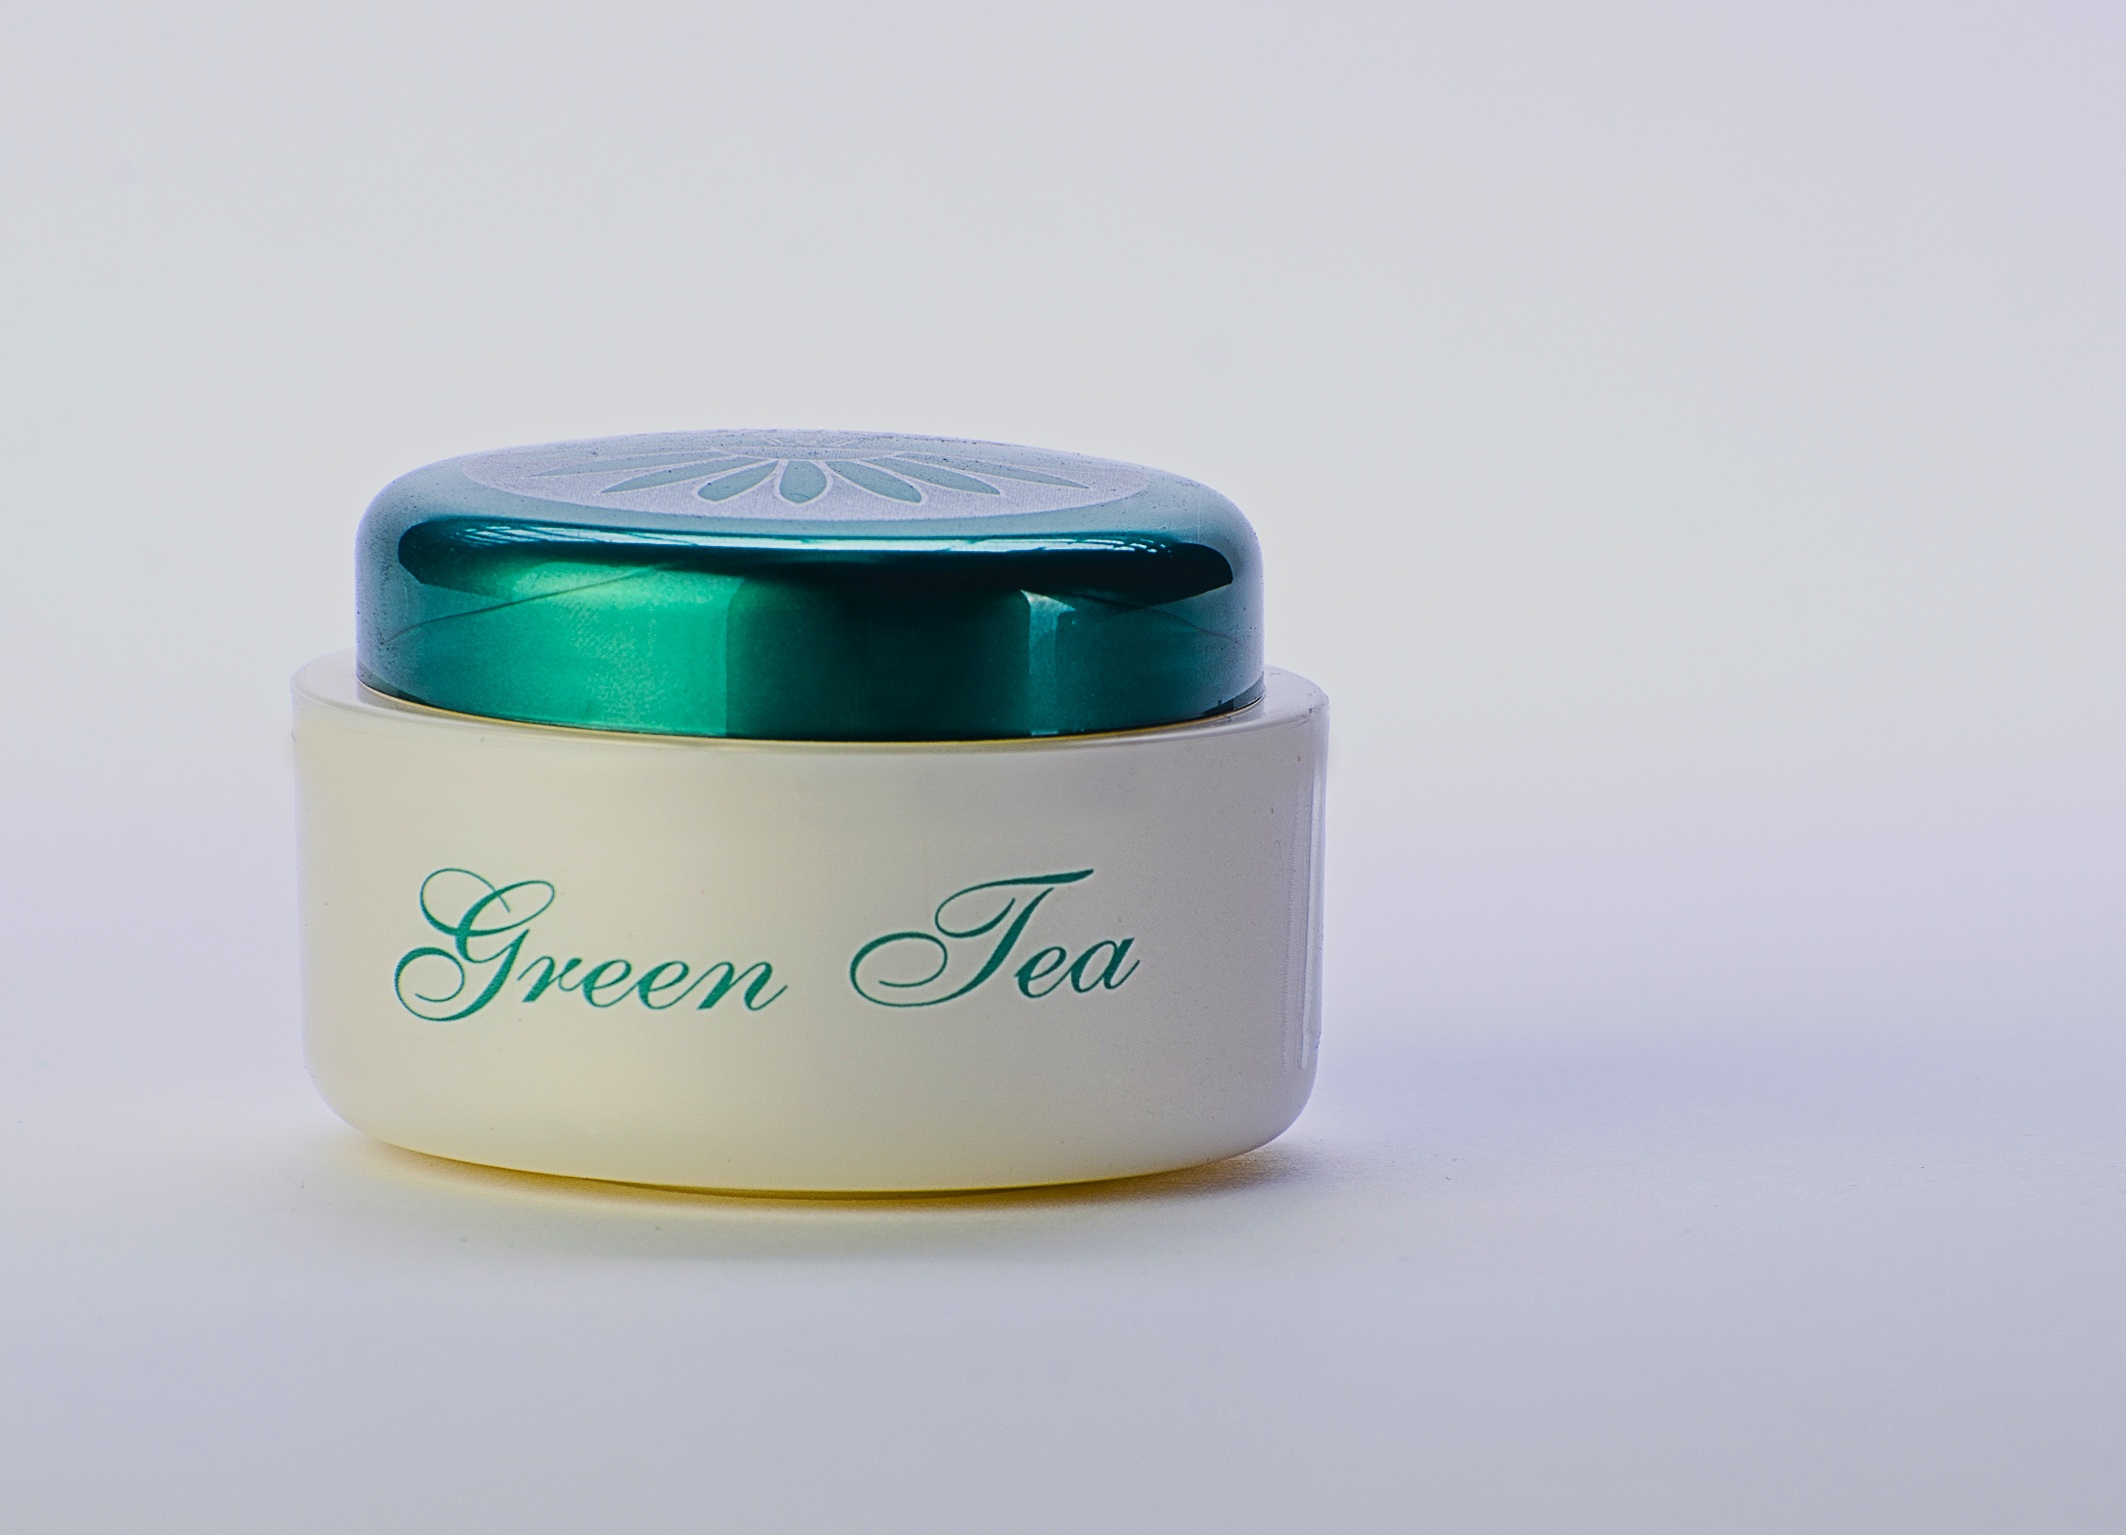
hand, advertising, green, cream, material, product, skin, green tea, skin care